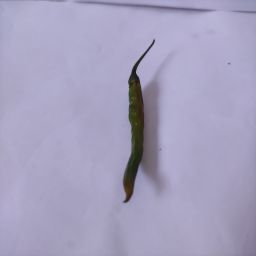
Crop: Chile Pepper
Quality: Old